Spherical Earth

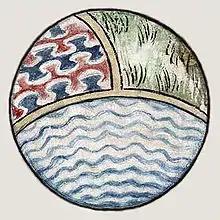
Medieval artistic representation of a spherical Earthwith compartments representing earth, air, and water

Spherical Earth or Earth's curvature refers to the approximation of the figure of the Earth as a sphere. The earliest documented mention of the concept dates from around the 5th century BC, when it appears in the writings of Greek philosophers. In the 3rd century BC, Hellenistic astronomy established the roughly spherical shape of Earth as a physical fact and calculated the Earth's circumference. This knowledge was gradually adopted throughout the Old World during Late Antiquity and the Middle Ages, displacing earlier beliefs in a flat Earth. A practical demonstration of Earth's sphericity was achieved by Ferdinand Magellan and Juan Sebastián Elcano's circumnavigation (1519–1522).